Oneil Cruz

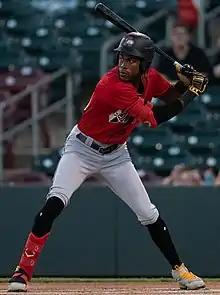
Cruz with the Indianapolis Indians in 2021

Oneil Cruz (born October 4, 1998) is a Dominican professional baseball center fielder and shortstop for the Pittsburgh Pirates of Major League Baseball (MLB). He made his MLB debut in 2021.